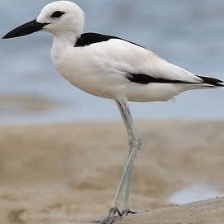
Species: CRAB PLOVER
Scientific name: DROMAS ARDEOLA